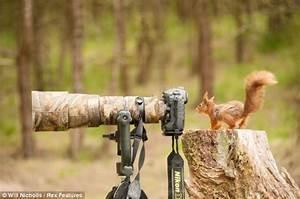
squirrel